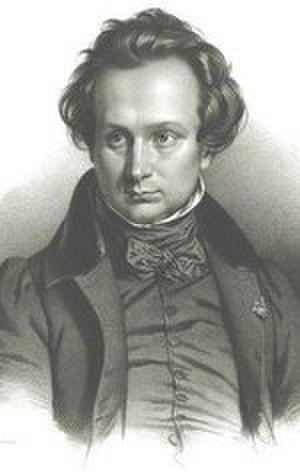
Le romantisme français est l'expression en France du mouvement littéraire et artistique appelé romantisme. C'est un courant artistique européen qui est né en Allemagne et en Angleterre, pour ensuite se développer en France au début du XIXᵉ siècle.